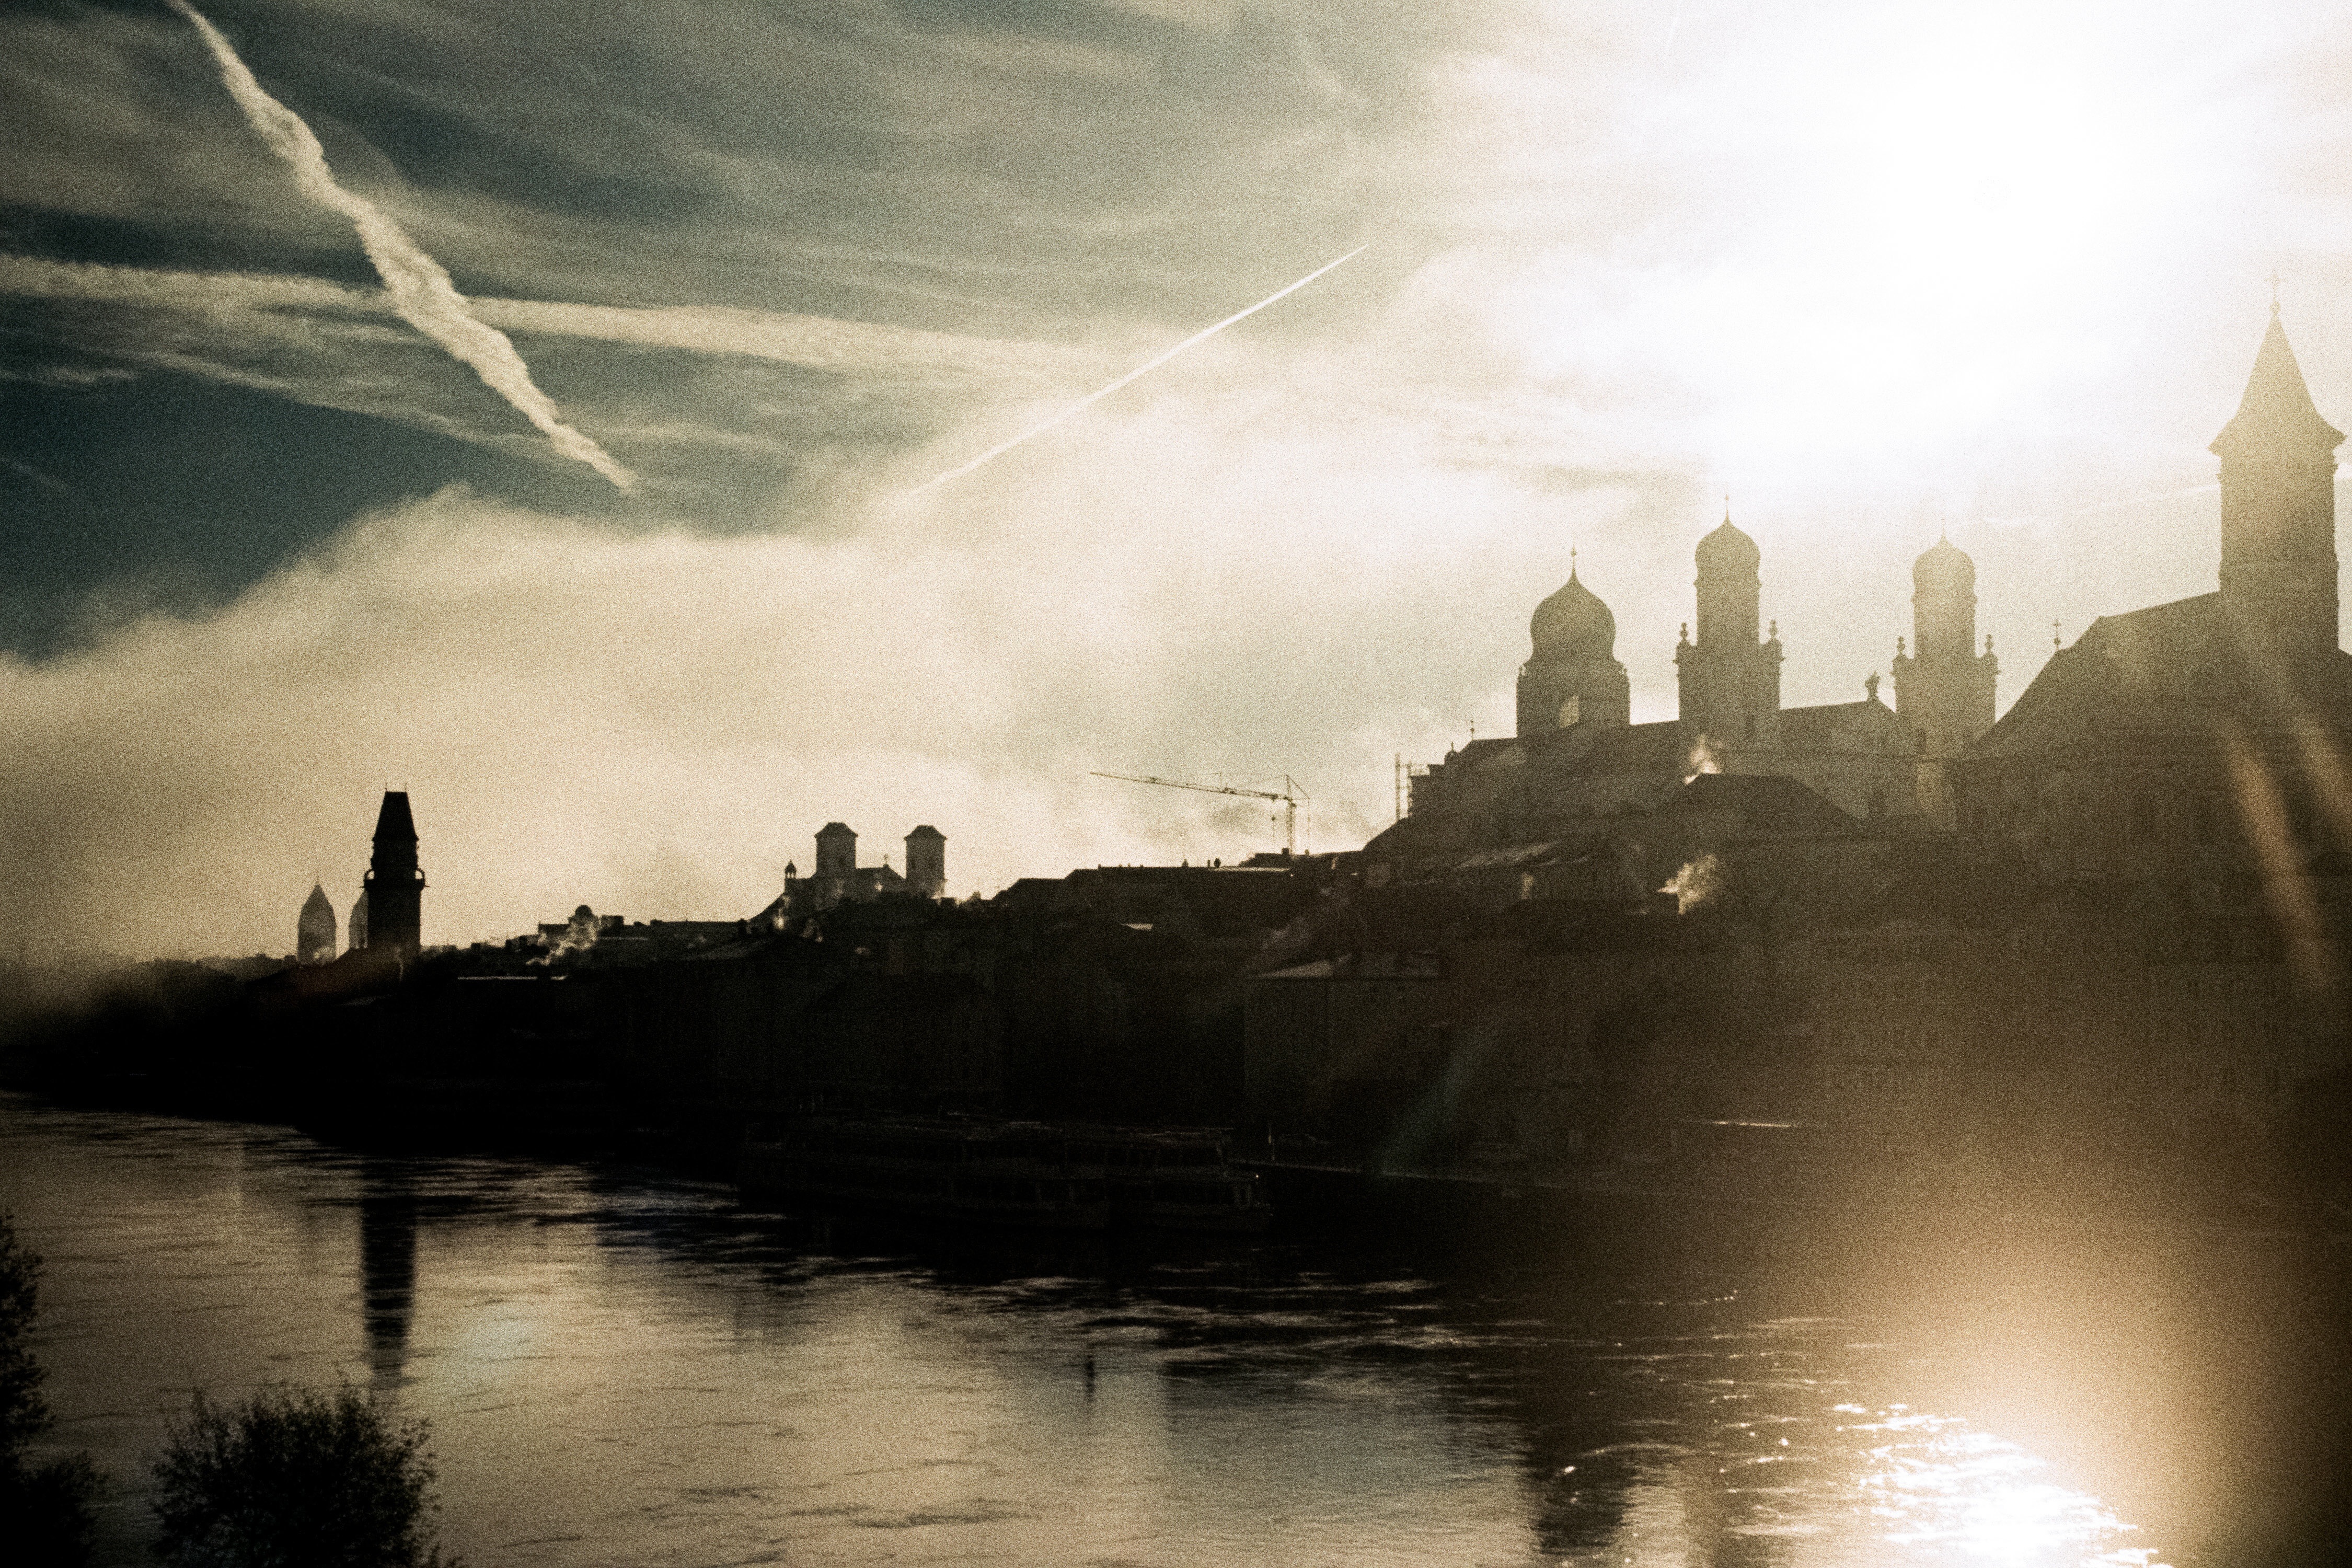
sea, cloud, sky, mist, sunlight, morning, dawn, cityscape, dusk, evening, reflection, darkness, waterway, atmospheric phenomenon